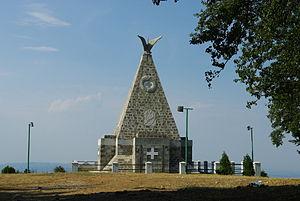
Les sites mémoriels constituent l'une des quatre catégories de classement des monuments historiques de la Serbie. L'inventaire, élaboré et publié par l'Institut pour la protection du patrimoine de la République, recense 71 sites protégés.
Le mont Gučevo est une montagne de l'ouest de la Serbie. Il s'élève à une altitude de 779 m. Il est situé dans les Alpes dinariques.